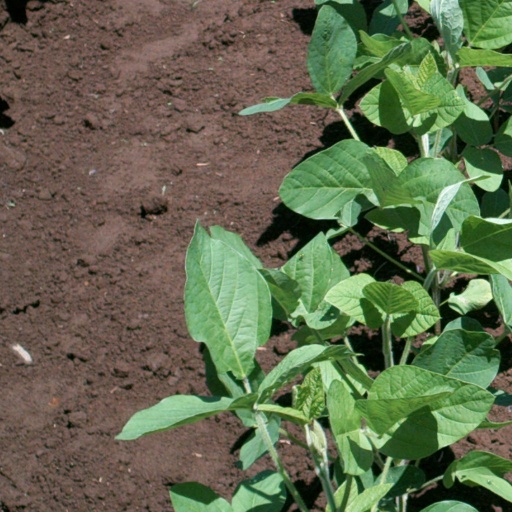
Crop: soybean